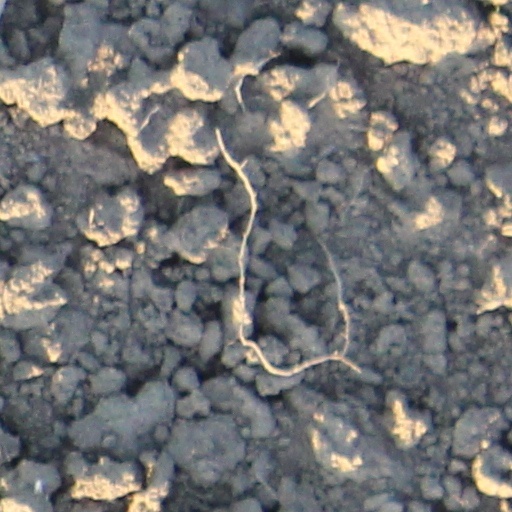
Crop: wheat